Oplontis

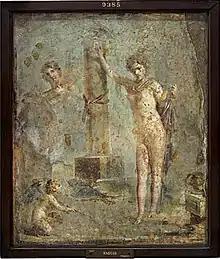
Fresco from Villa Caius Siculius Caius Filius

The town of Oplontis probably developed under where Torre Annunziata stands today. Excavations have revealed buildings particularly on the east and west sides of the town, the eastern one in the immediate vicinity of Villa A and the other almost at its boundary with Torre del Greco. It is thought that in antiquity, as elsewhere (e.g. at Herculaneum and Stabiae), luxury residential villas like Villa A lined the coast, whereas most productive (agricultural) villas were located farther inland.